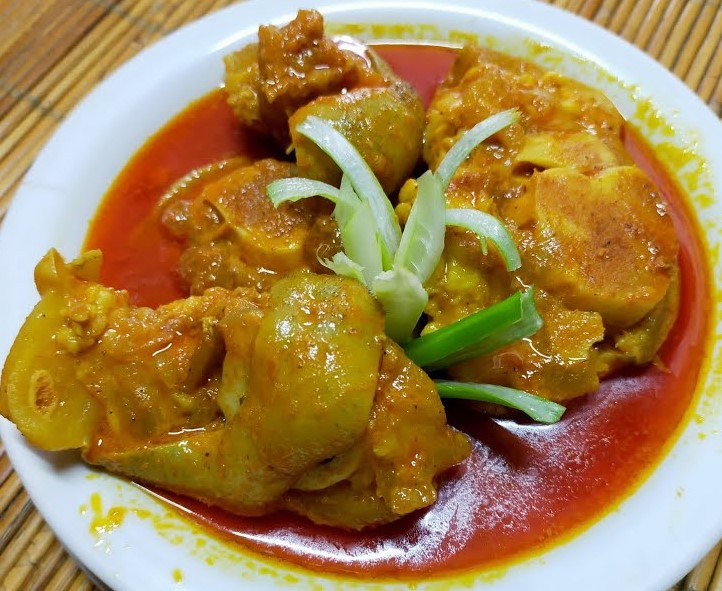
Label: gulai_tunjang